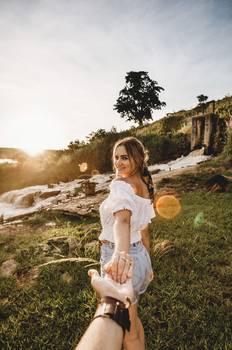
Label: No Watermark